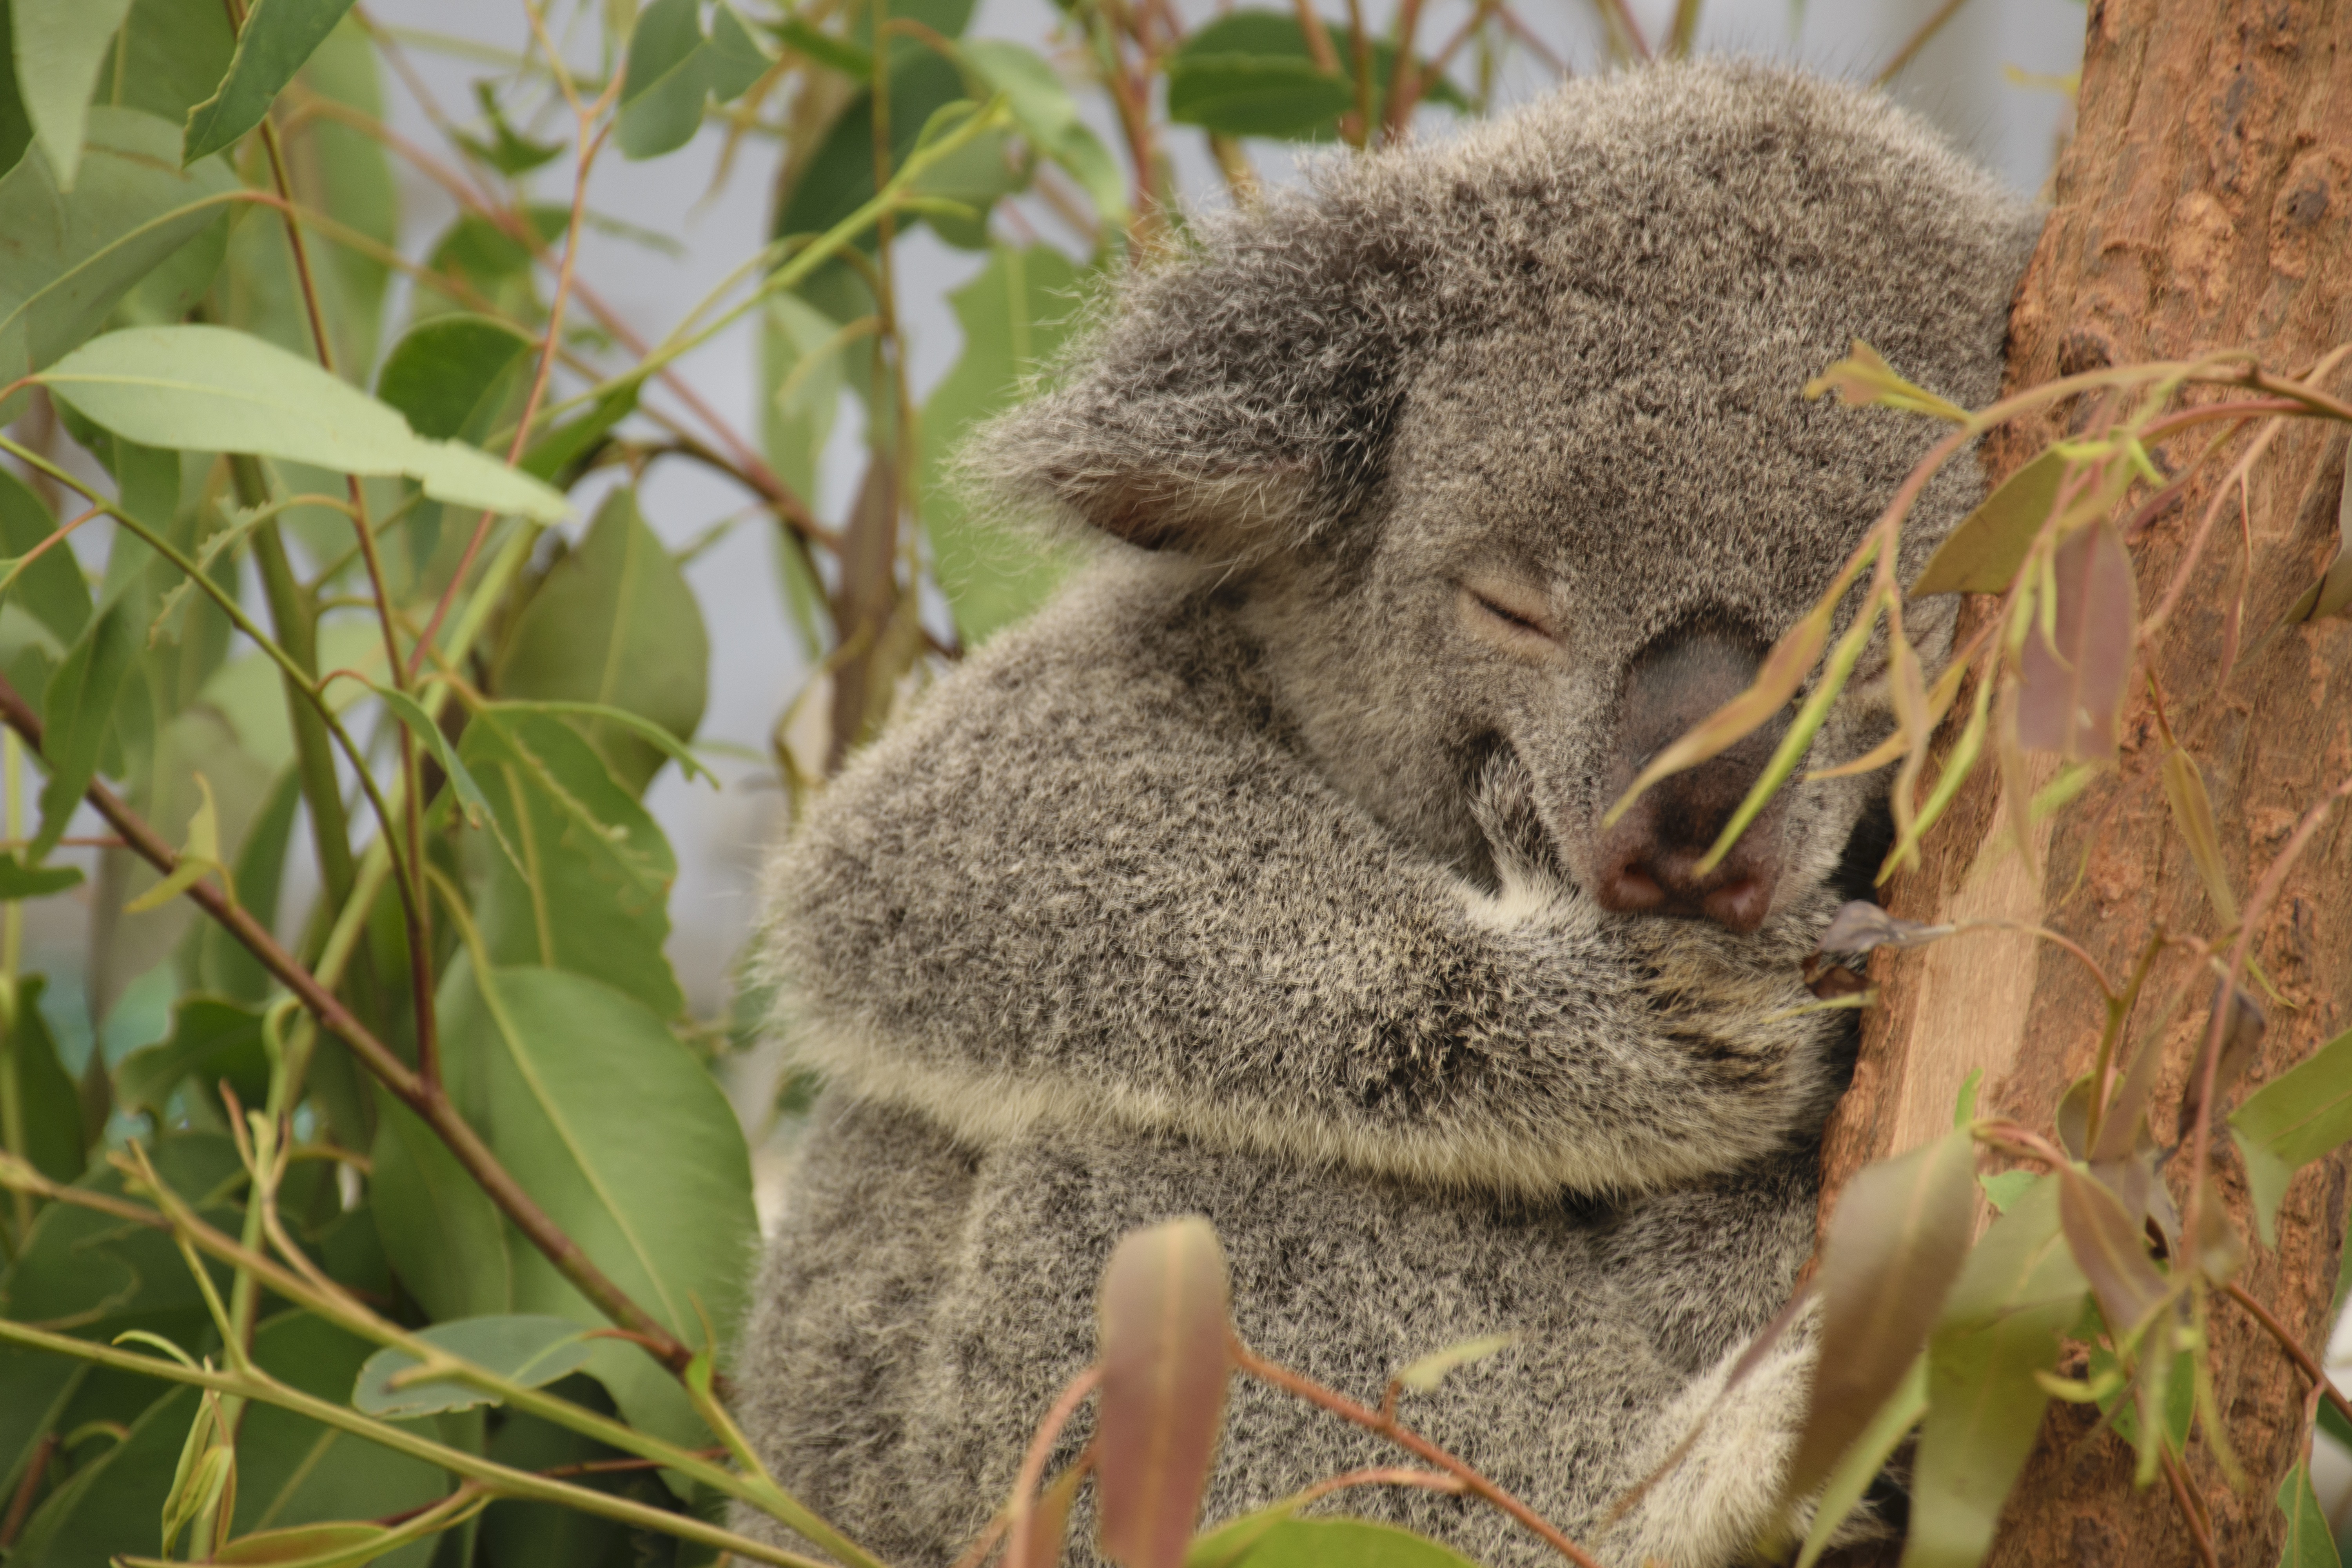
tree, wildlife, cat, mammal, fauna, primate, australia, sleep, vertebrate, koala, marsupial, macaque, old world monkey, the queensland